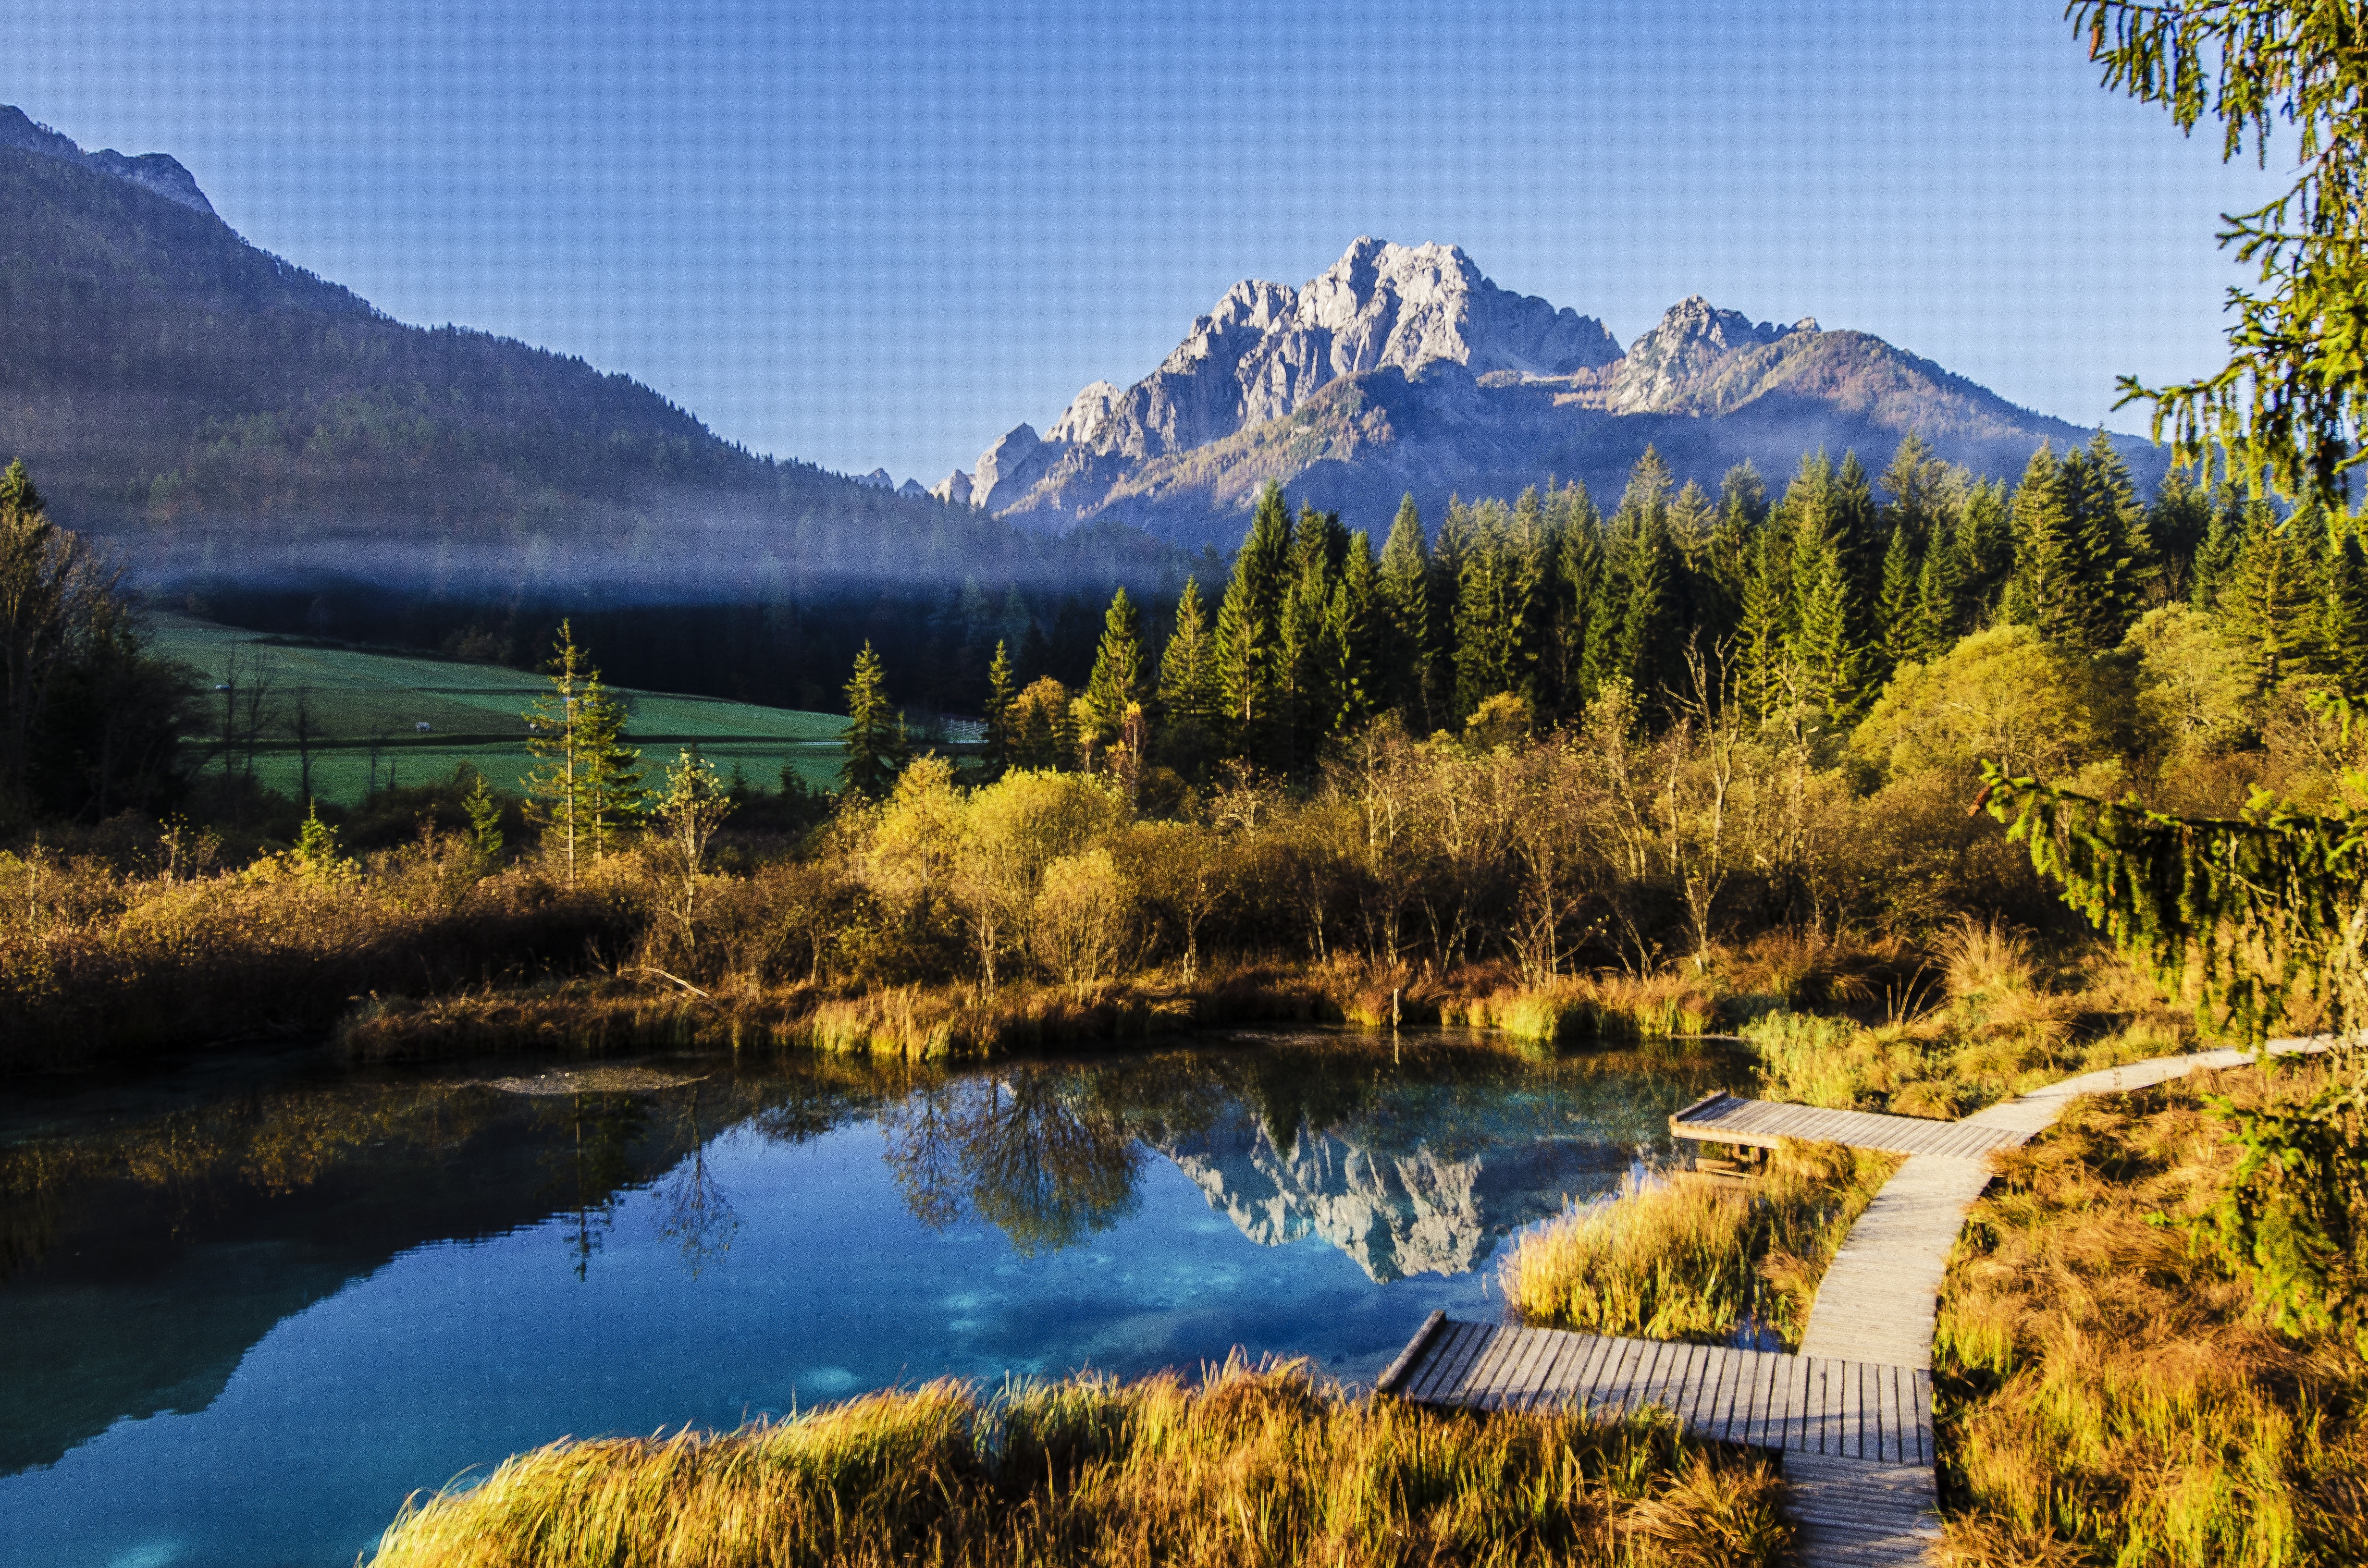
landscape, tree, nature, forest, wilderness, mountain, meadow, lake, river, valley, mountain range, reflection, autumn, park, reservoir, national park, season, body of water, alps, loch, tarn, mountainous landforms